Hans Rausing

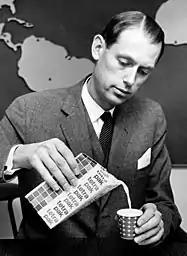
Hans Rausing with Tetra Brik, 1963

Hans Anders Rausing, KBE (25 March 1926 – 30 August 2019) was a Swedish industrialist and philanthropist based in the United Kingdom. He made his fortune from his co-inheritance of Tetra Pak, a company founded by his father Ruben Rausing, and the largest food packaging company in the world. In the early 1980s Rausing moved to the United Kingdom to avoid Swedish taxes, in 1995 he sold his share of the company to his brother, Gad. In the "Forbes" world fortune ranking, Rausing was placed at number 83 with an estimated fortune of US$10 billion in 2011. According to "Forbes", he was the second richest Swedish billionaire in 2013. By the time of his death in August 2019, "Forbes" estimated the net worth of Rausing and his family to be $12 billion.